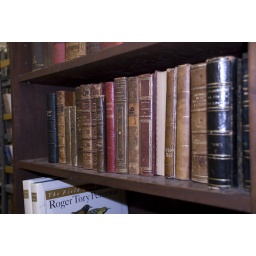
Books on the shelf in the library near UC